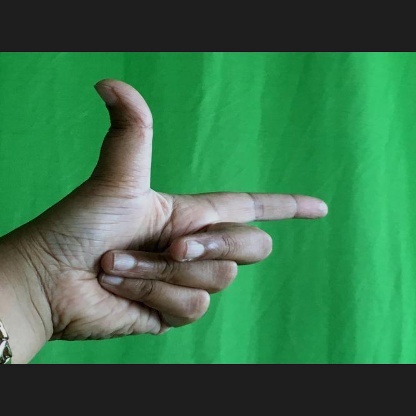
Mudra: Chandrakala